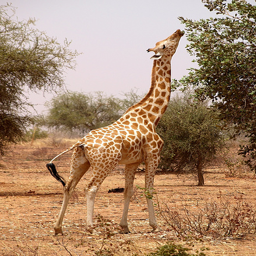
A giraffe is stretching its neck to reach leaves on a tree
a giraffe is reaching its neck up to a tree
the two giraffes is tall and  has spotted blocks
A giraffe stretches its neck to reach leaves.
a large giraffe eating off a tall tree